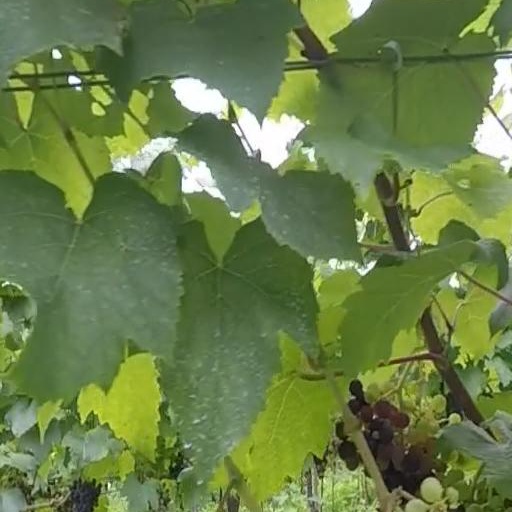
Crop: grape